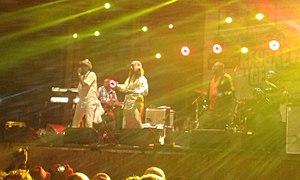
Super Cat, de son vrai nom William Maragh est un musicien à l'origine du mouvement dancehall dans les années 1980 et 1990.